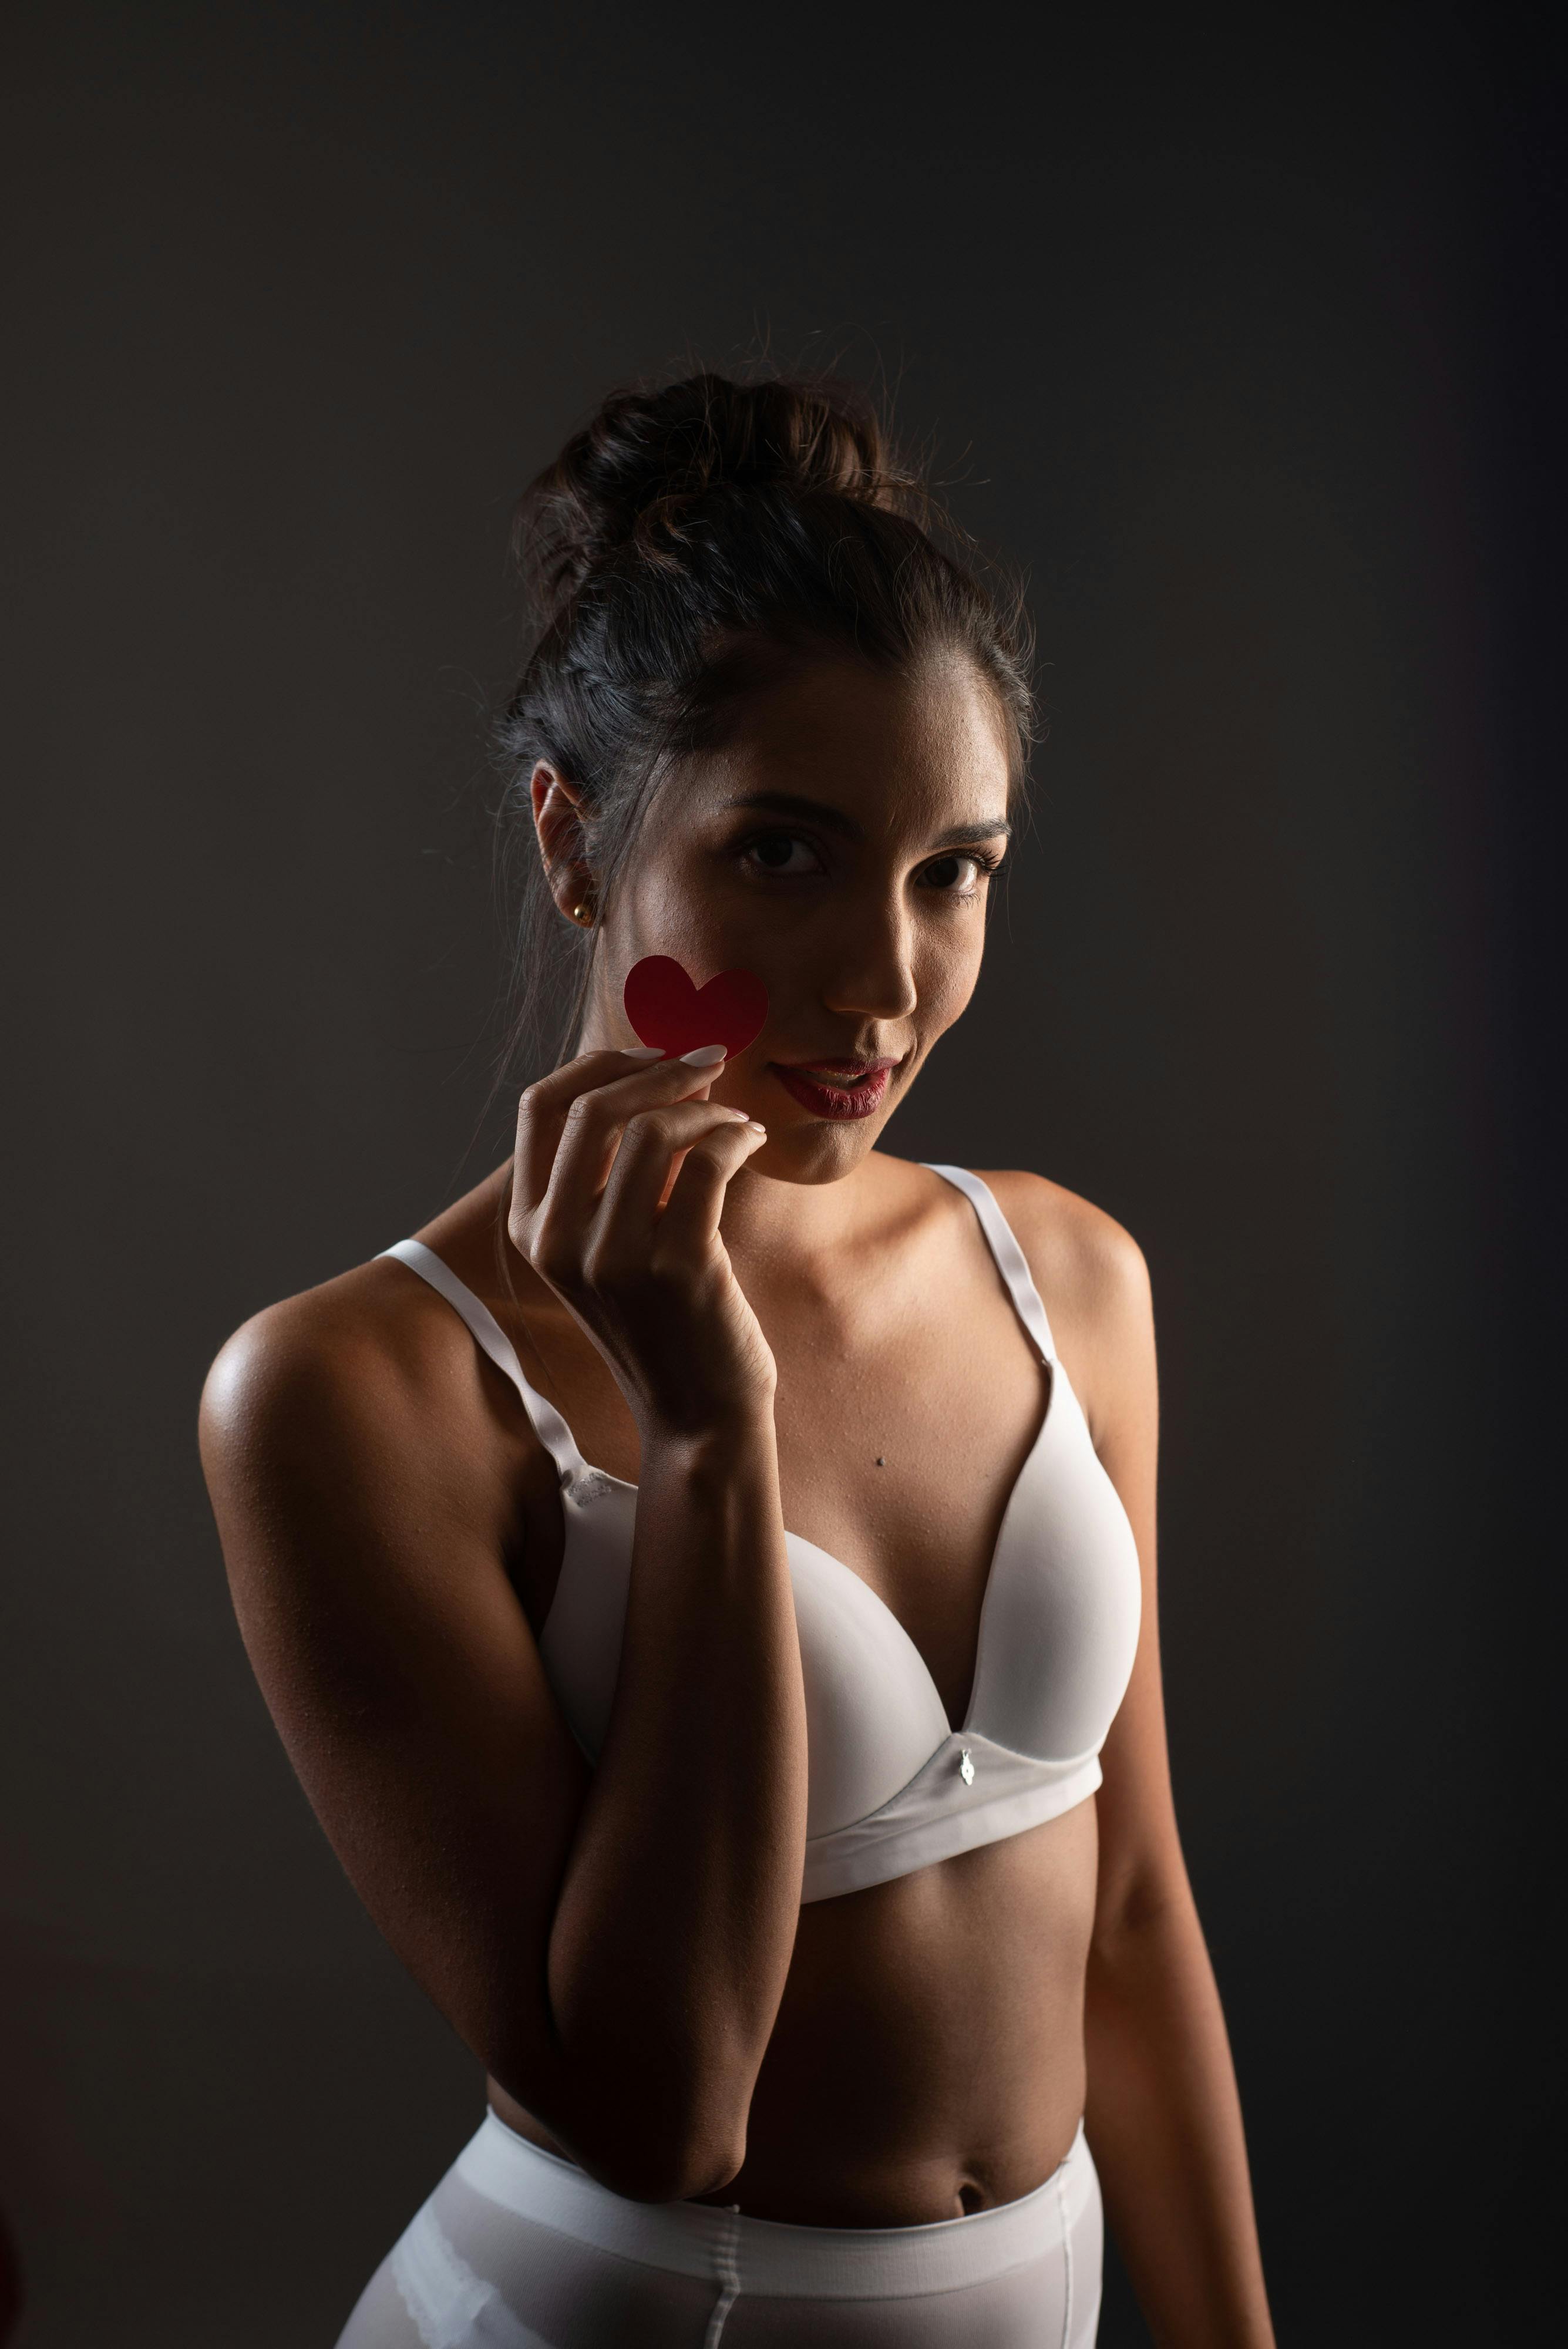
woman, undergarment, lingerie, active undergarment, swimsuit, bra, briefs, thigh, underpants, abdomen, model, waist, muscle, torso, art model, lingerie top, stomach, thorax, photo shoot, swimsuit top, swimsuit bottom, navel, fashion model, hip, bikini